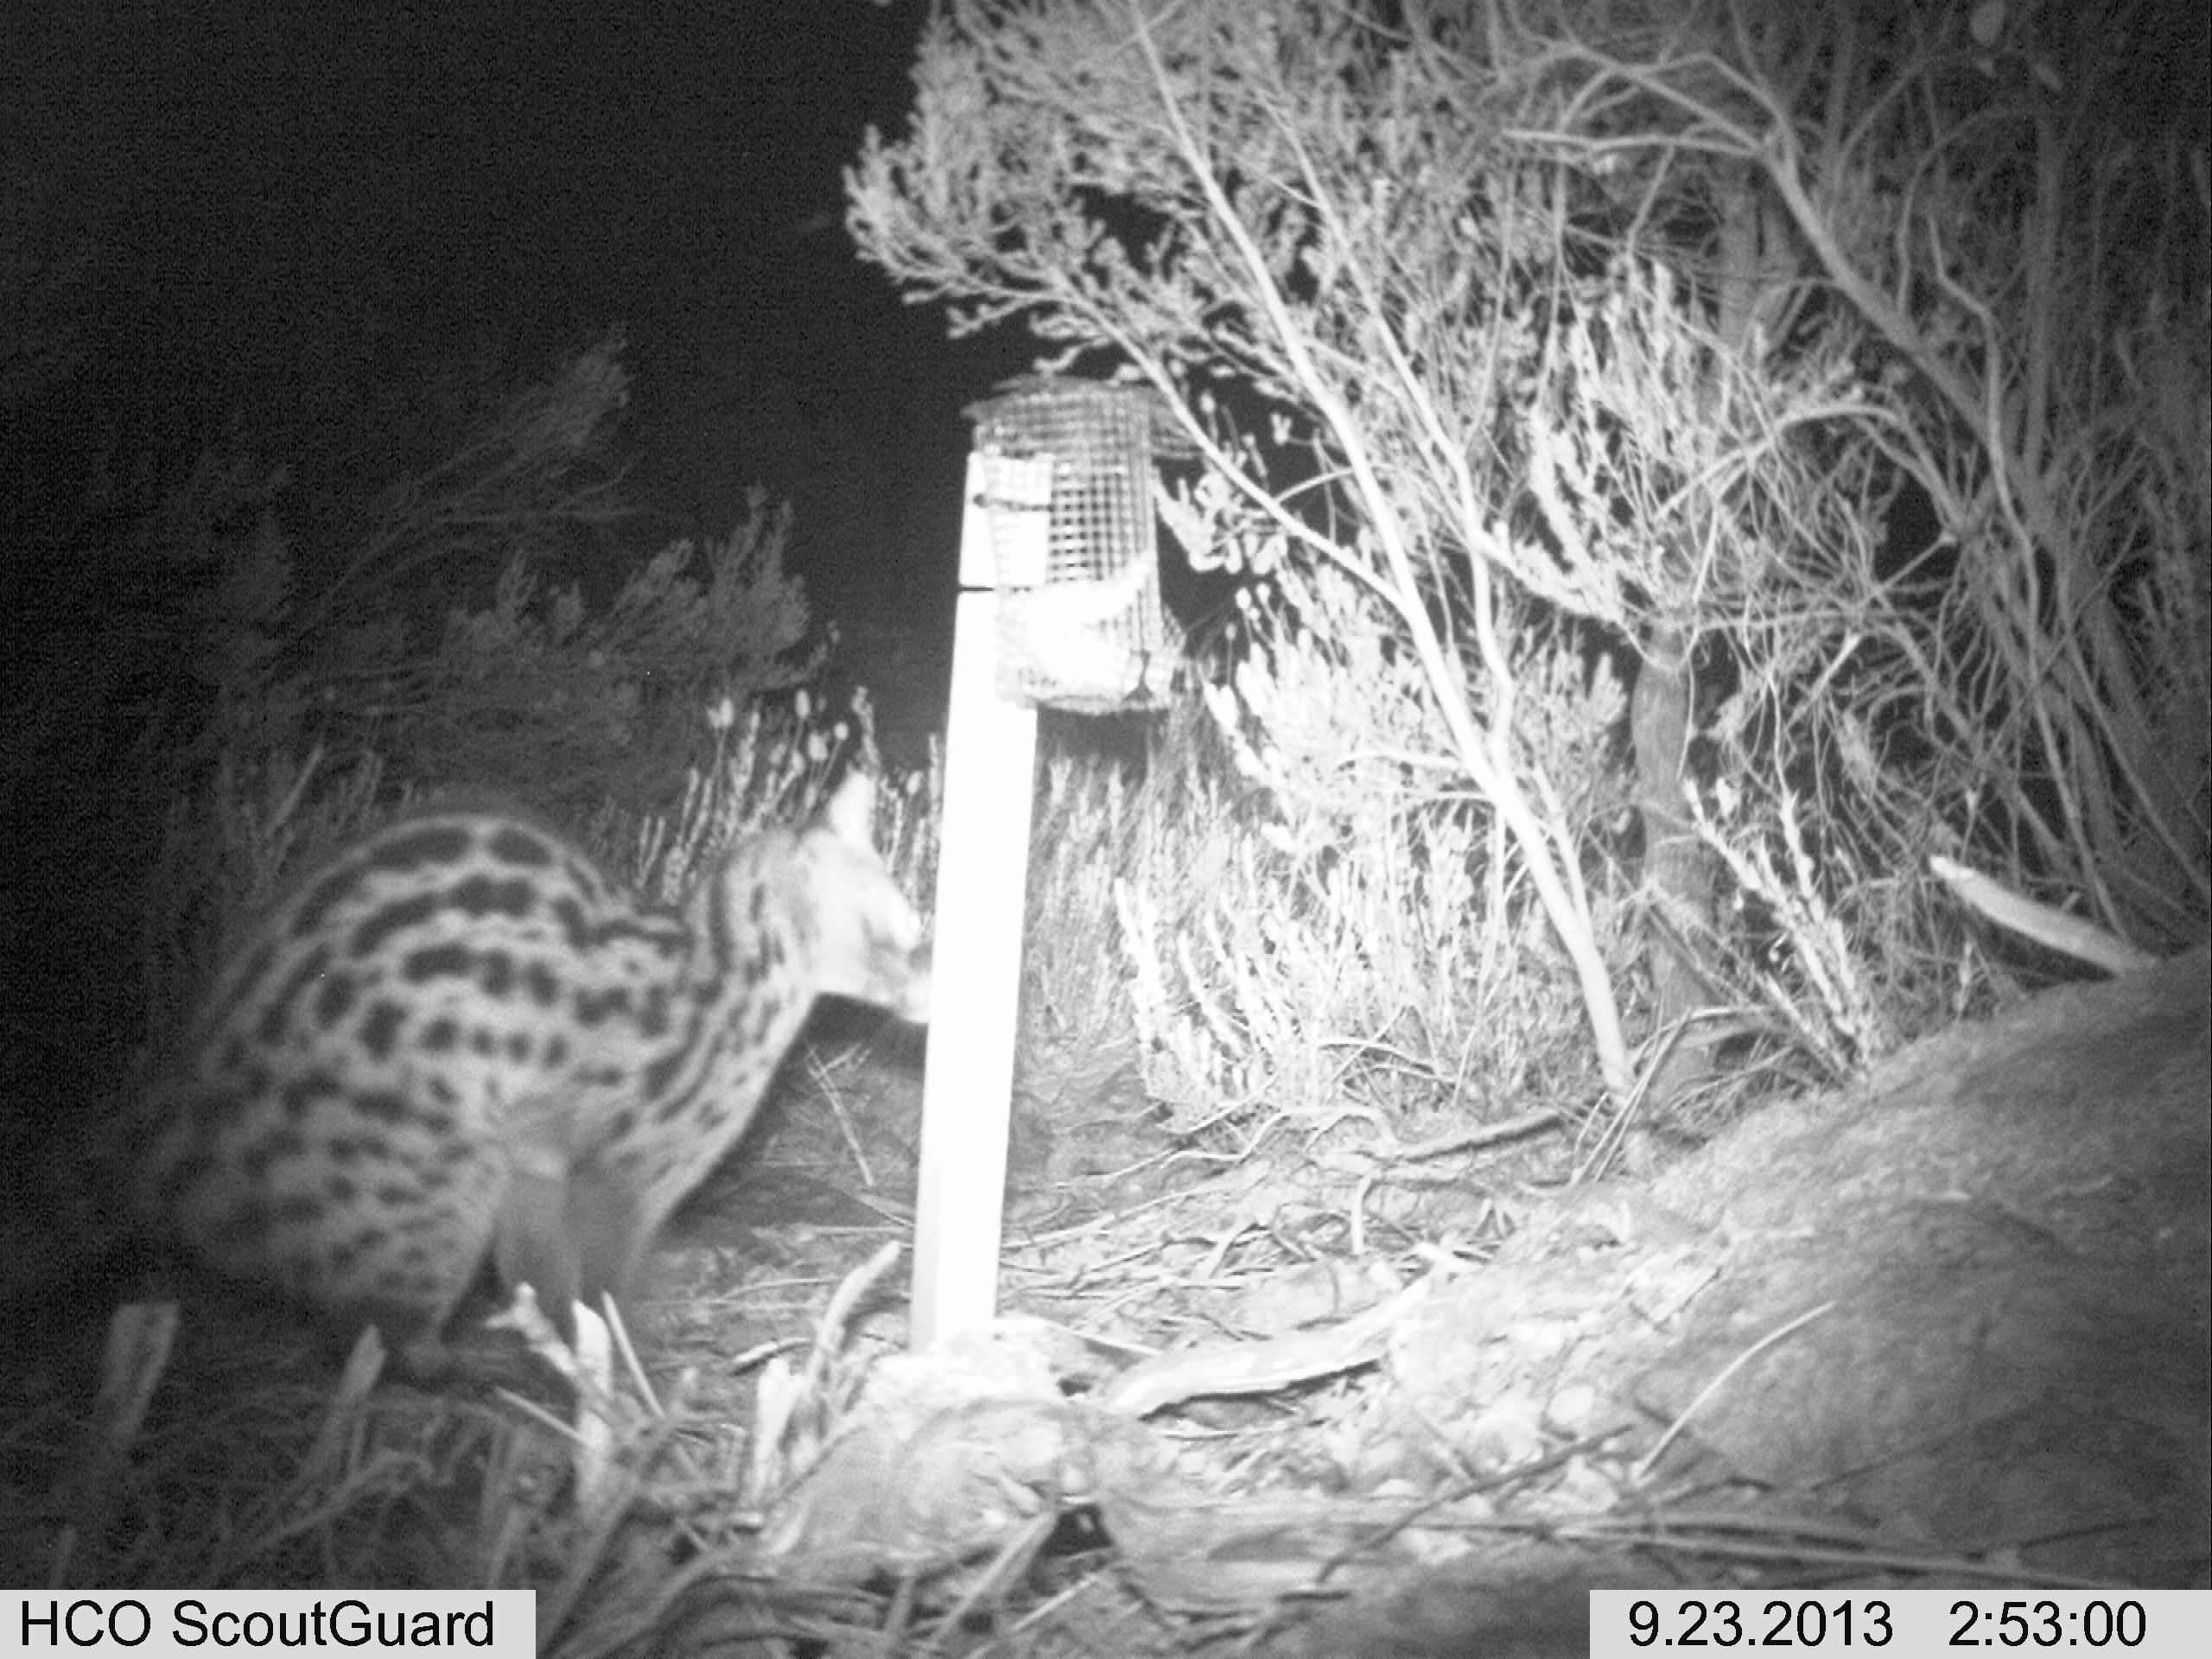
Species: Genetta genetta